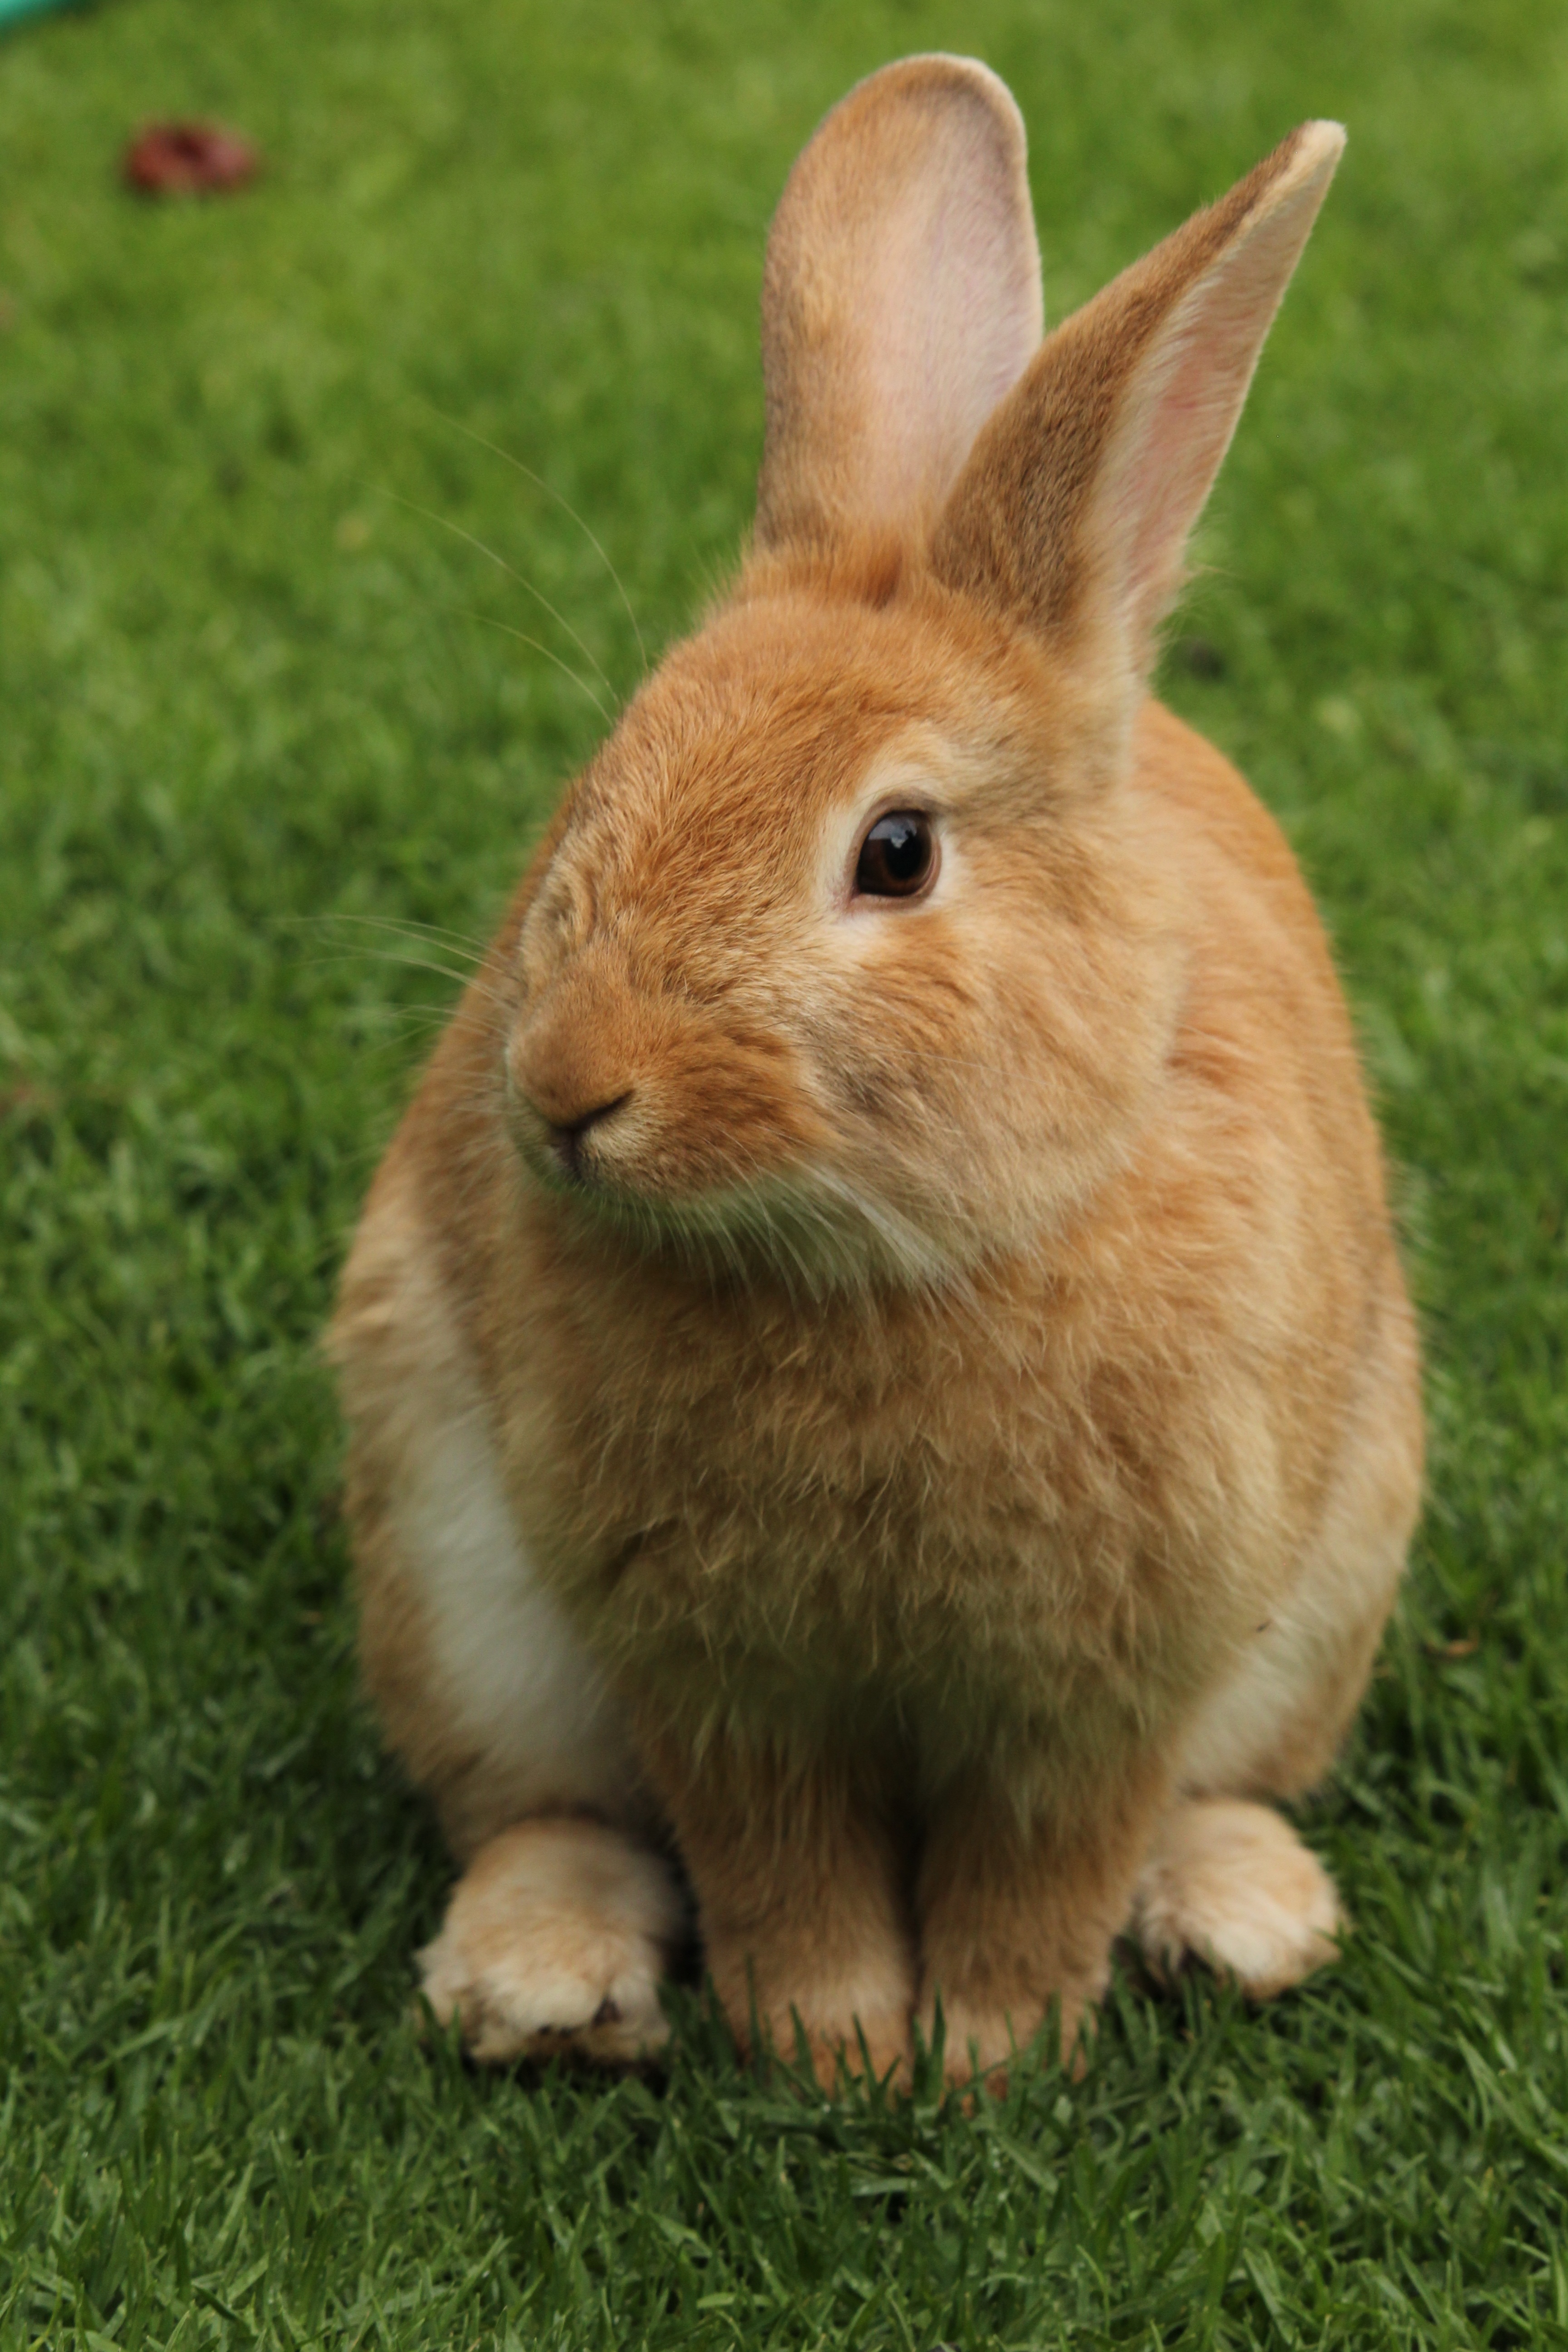
nature, grass, animal, pet, brown, mammal, fauna, rabbit, whiskers, animals, mammals, vertebrate, domestic rabbit, rabits and hares